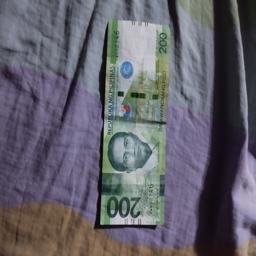
Label: 200_Front